Liberation of Finnmark

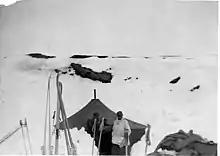
Norwegian police troops in Kautokeino Municipality.

Norwegian police troops - who for two years had been training secretly in Sweden – began arriving on 12 January 1945. Overall 1,442 men and 1,225 tons of material would be flown in from Kallax, Sweden to Finnmark. The United States sent nine C-47 Dakota transports to assist in moving the troops. By April 1945, there would be over 3,000 Norwegian soldiers in Northern Norway.